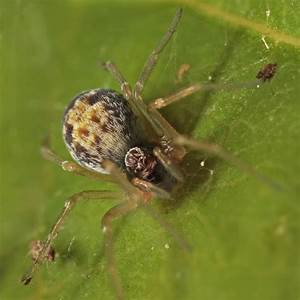
Label: spider